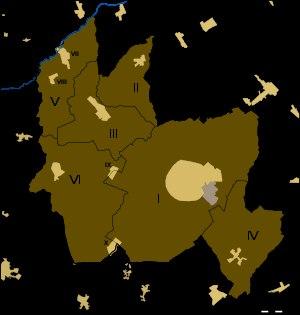
Poperinge est une ville flamande de Belgique située en Région flamande dans la province de Flandre-Occidentale.